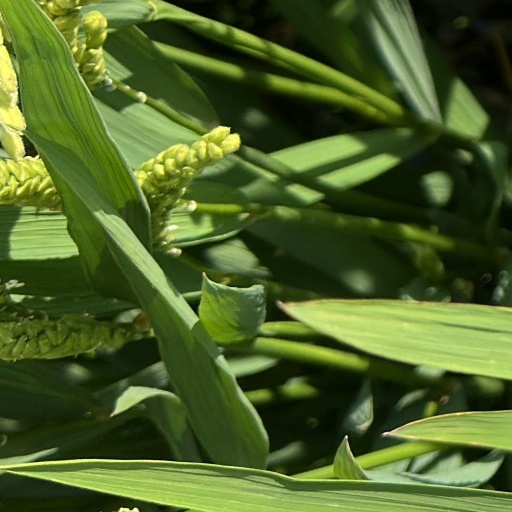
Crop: rice